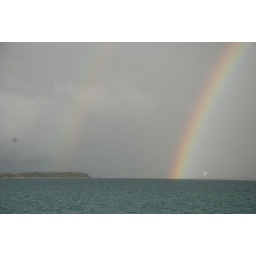
Double rainbow over a boat on the coast of Antigua